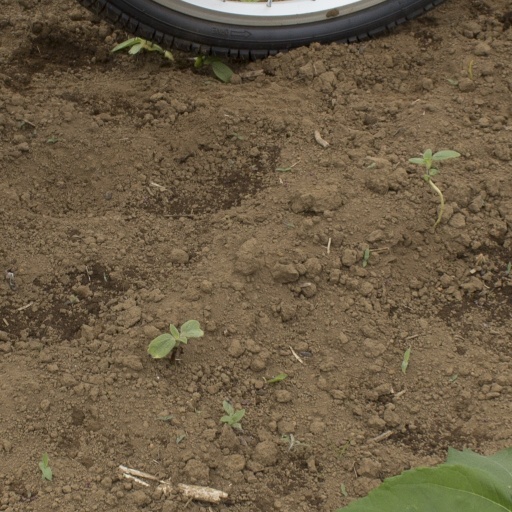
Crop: Jerusalem artichoke